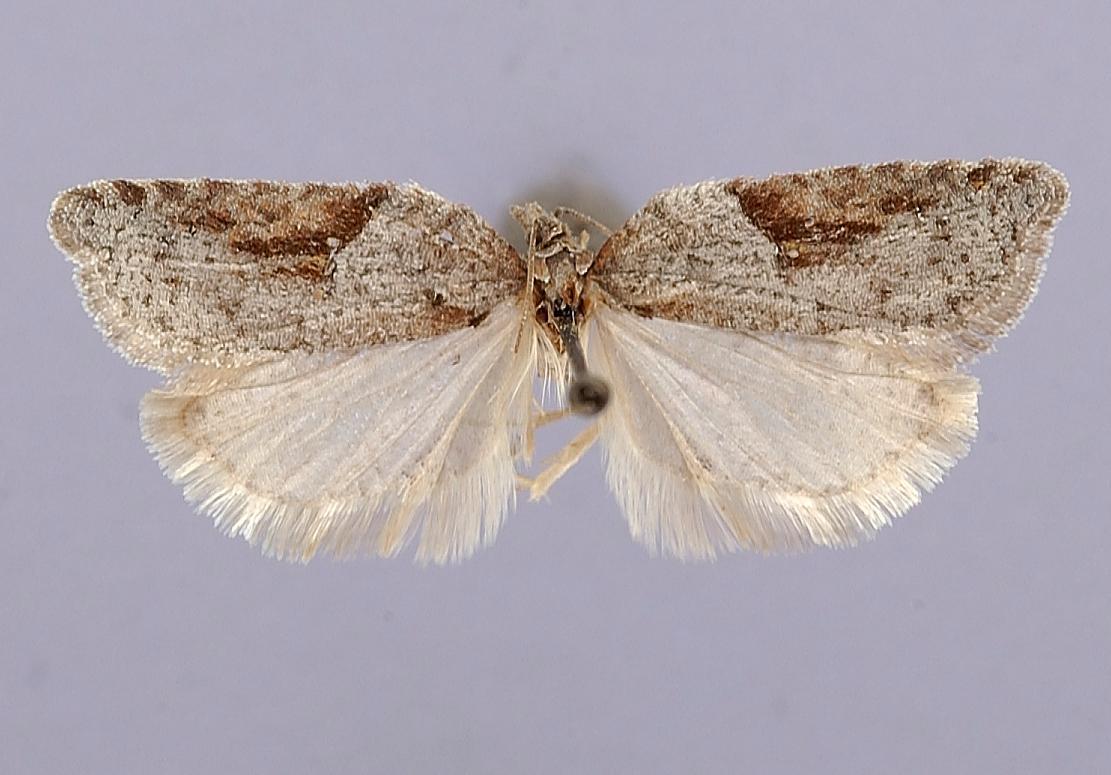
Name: Acleris aenigmana
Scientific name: Acleris aenigmana Powell, 1964
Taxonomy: Animalia, Arthropoda, Insecta, Lepidoptera, Tortricidae
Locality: Truckee, Nevada, California, United States
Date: "Oct 8-15."